Sommerloch

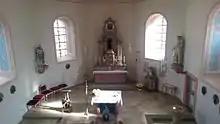
St Aegidius Church Interior

The Sommerloch council consists of eight council members. The members are voluntary; the mayor is the council chairman.